Question: Please indicate a possible affordance area of drink_with_cup that can be used for drinking
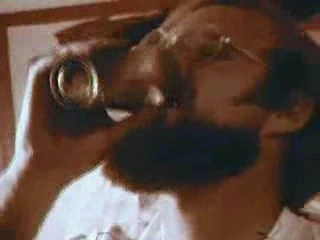
Answer: [46.5, 44, 182.5, 111]